Charpoua Hut

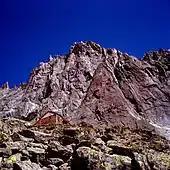
Charpoua Hut, below Aiguille Verte

The Charpoua Hut (French: "Refuge de la Charpoua") is a refuge in the Mont Blanc massif in the Alps. Built in 1904 , it is located above the north bank of the Mer de Glace under the southwest side of the Aiguille Verte at an altitude of 2,841 meters above sea level.